Hvittingfoss

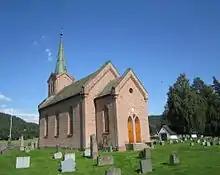
Tuft Church

Tuft Church ("Tuft kyrkje") is located just outside Hvittingfoss. The church was erected in 1880. The edifice is made of brick and has 150 seats. It was constructed as a replacement for "Tupta Kirkja" a stave church which had dated to the 1200s.